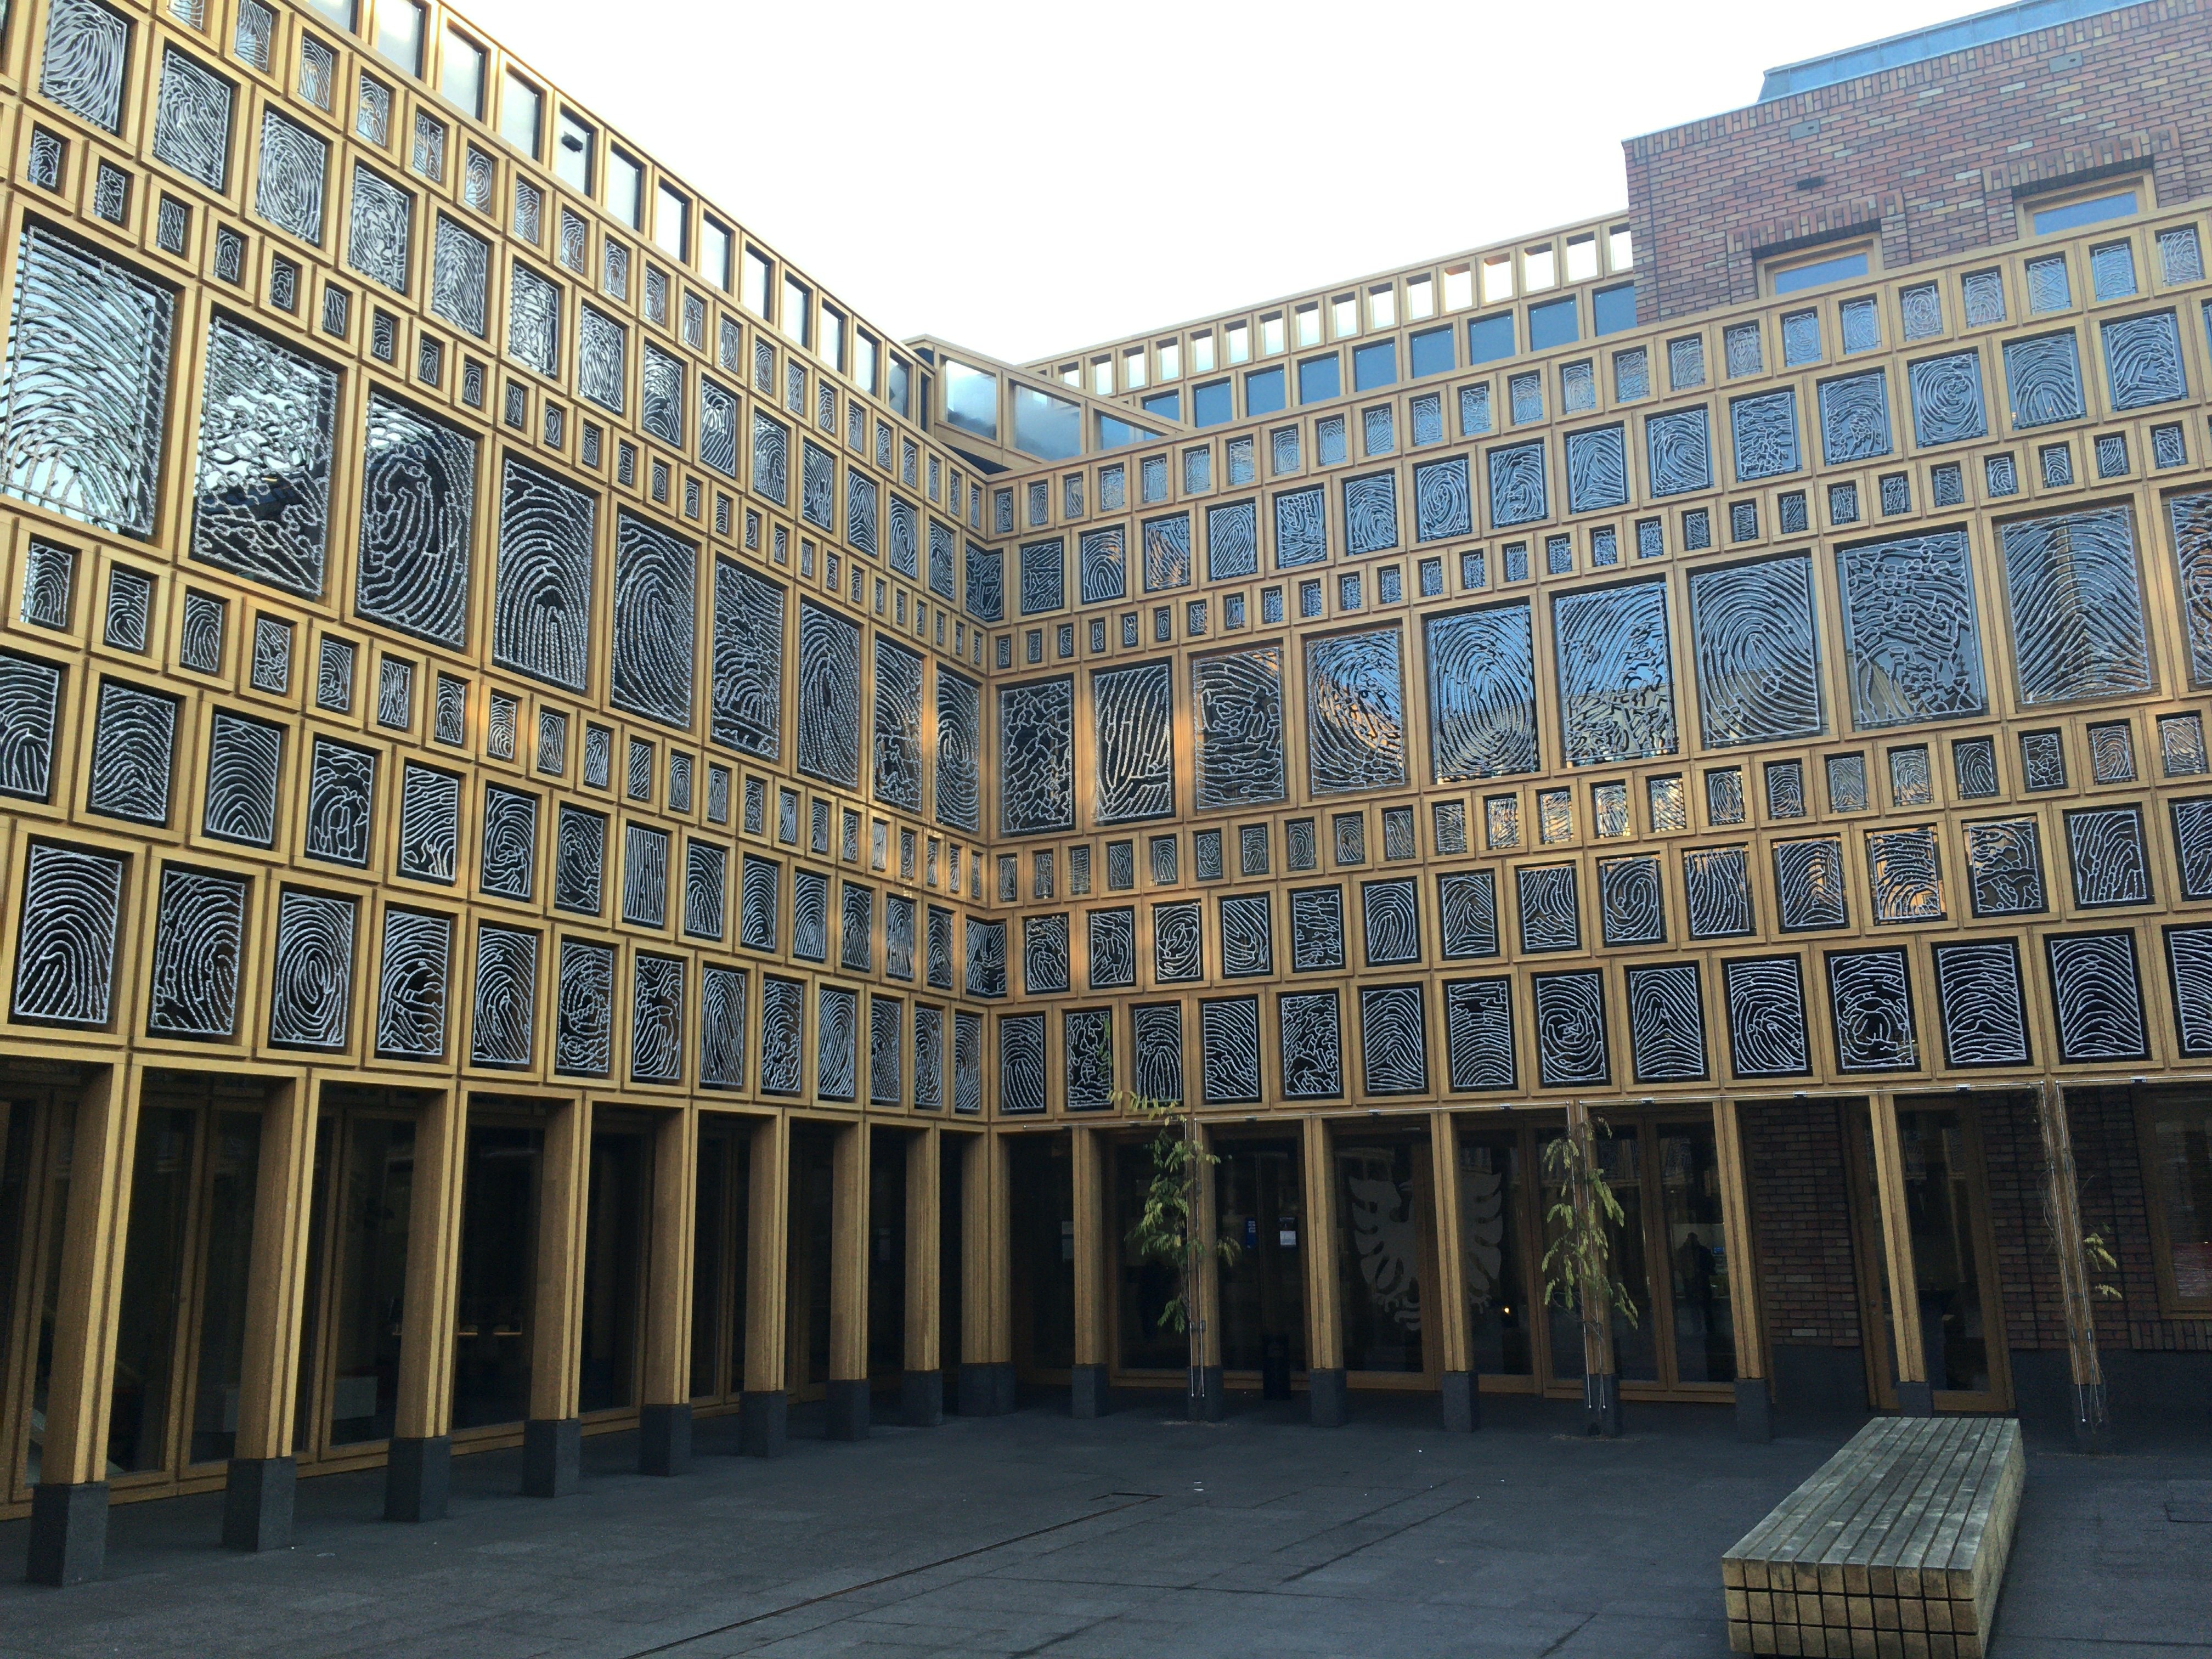
architecture, structure, building, palace, landmark, facade, town hall, overijssel, deventer